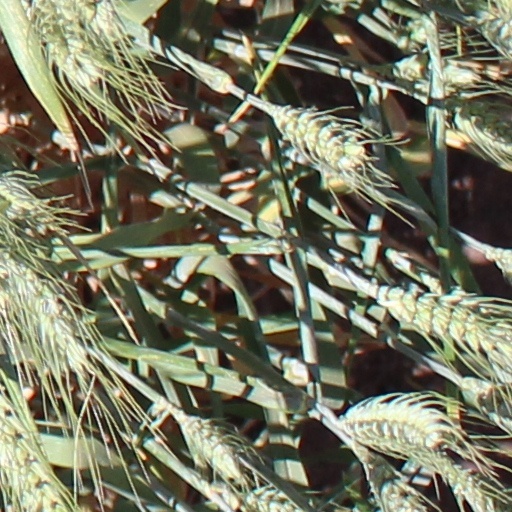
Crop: wheat